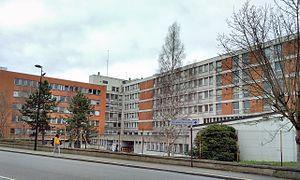
Friche de l'ancien hôpital au centre de la ville d'Evreux